Fort King George

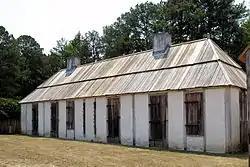
Fort Toulouse, in modern-day Alabama, was built by the French in 1718; it threatened British trading among the Creek people.

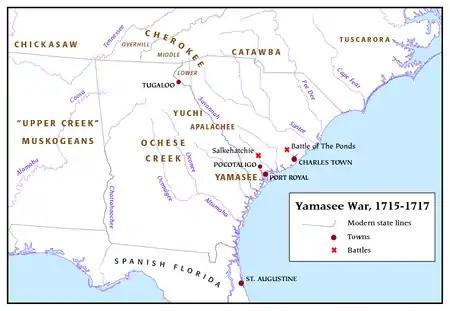
The Yamasee War, 1715–1717, left a legacy of fear among South Carolinians over the colony's defense.

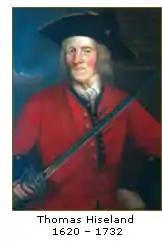
A good example of a Royal Pensioner, or "invalid", stationed at Royal Hospital Chelsea in London during the early 18th century.

For nearly 200 years before the establishment of Georgia in 1733, Europeans of various nations had struggled to claim footholds in this vast territory. At one time, it was one of the most coveted regions in all of North America. Its bountiful river systems, the Altamaha, Ogeechee, and Savannah rivers, offered valuable conduits of transportation for empire building during the Age of Mercantilism. Europeans believed they could conquer its Native American peoples. The area's coastline had a labyrinth of barrier islands, mud shoals, sandbars, and impassable rivers that afforded a great natural barrier system for whoever controlled it.